Thomas Lovell

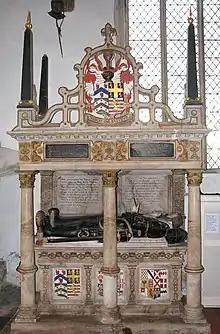
The tomb of Sir Thomas Lovell (his great nephew) in the church of Ss Peter and Paul, East Harling

Henry VIII continued to employ Lovell. He was reappointed chancellor of the exchequer, and at Michaelmas 1512 was appointed Constable of the Tower of London. From 14 June 1513 he served as Master of the Wards. He was steward and marshal of the household. On 3 September 1513 he was commissioned by Catherine of Aragon to levy men in the Midlands for service against the Scots, and on 12 May 1514 either he or his nephew Thomas, who had been knighted at Tournai in 1513, landed at Calais with a hundred men, and was shortly afterwards joined by three hundred more.